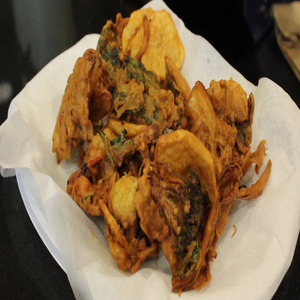
Dish: pakora